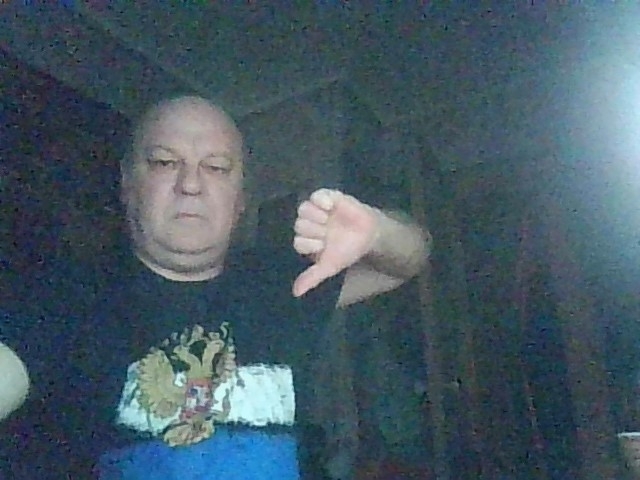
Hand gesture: dislike